Vaduj

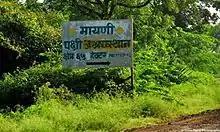
Mayani Bird Sanctuary

Vaduj is large town and is located on the bank of "Yerala" River in Maharashtra (Ancient : Vedavati). Its emerging markets attract various people from surrounding villages. The main market area, known as "peth". Vaduj having very high markets due to nearest villages are totally dependent on Vaduj. Vaduj is the Administrative center of Khatav Taluka.